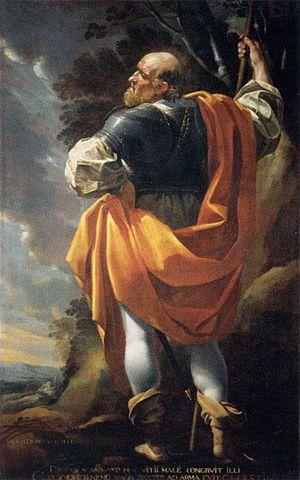
Cette page dresse une liste de personnalités mortes au cours de l'année 1250 :
Cette page dresse une liste de personnalités mortes au cours de l'année 1329 :